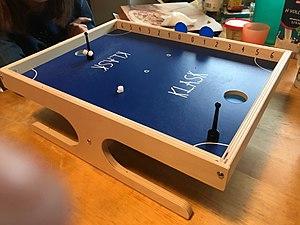
Klask est un jeu d'adresse, se jouant à deux, inventé par le charpentier danois Mikkel Bertelsen en 2014. Le jeu a d’abord été publié en 2014 par Klask ApS au Danemark. Les années suivantes, il a été distribué sous licence à plusieurs autres éditeurs à l'échelle internationale. Dans les pays germanophones, il est produit par Carletto AG en Suisse sous la marque Game Factory.